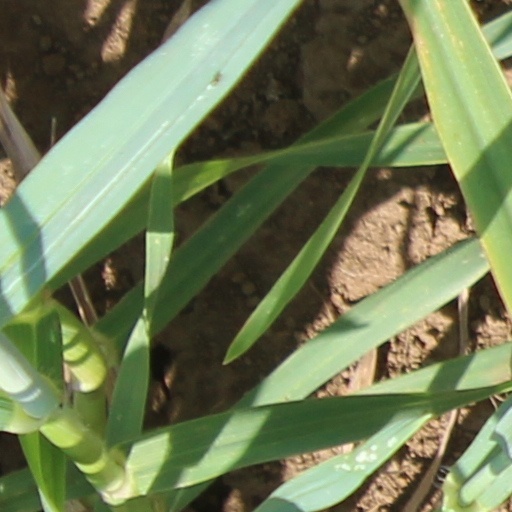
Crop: wheat